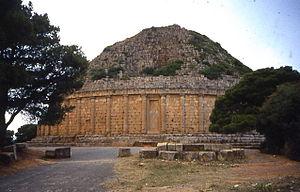
Mausolée royal de Maurétanie, Algérie
Le tourisme en Algérie est un secteur économique de ce pays. Il s'agit d'une activité importante, aussi bien pour les Algériens qui choisissent d'y passer leurs vacances, que pour les étrangers qui viennent y faire un séjour. L'Algérie est le pays le plus grand du continent africain et le 10ᵉ pays le plus grand au monde en superficie totale. Situé en Afrique du Nord, une des principales attractions touristiques est le Sahara, le plus grand désert au monde. Quelques dunes de sables peuvent atteindre 180 mètres de hauteur.